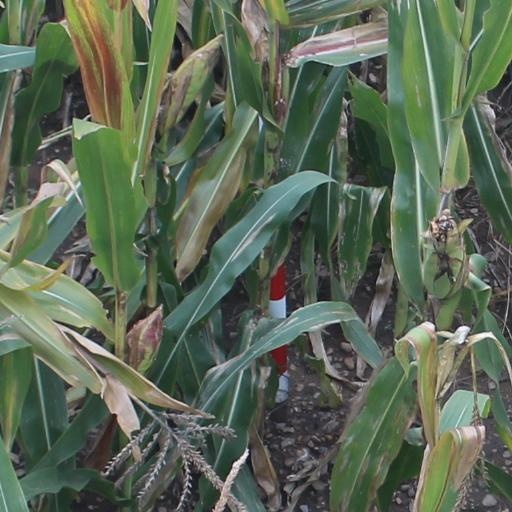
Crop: maize; corn